Lakhta Centre

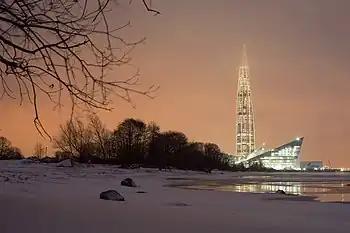

Project management is being done by AECOM. German company Josef Gartner was in charge of the glazing of the skyscraper.